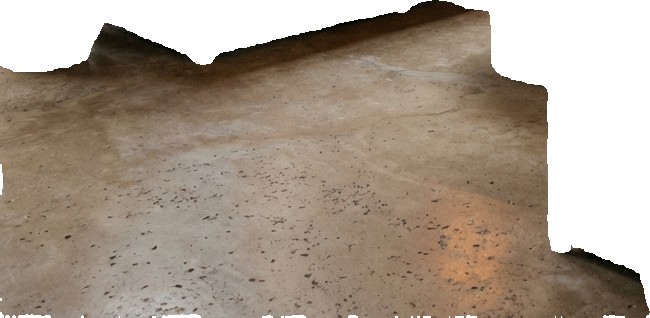
Surface category: floors